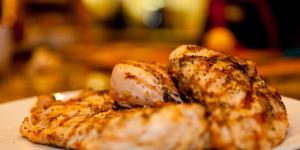
pollo con especias a la plancha